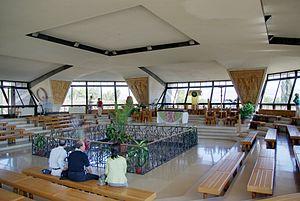
Église bâtie sur le site de la maison de Saint Pierre, à Capharnaüm.